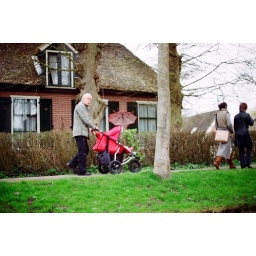
Giethoorn boat trip 4.8 x chilly sheep picnic in the car